Medical tricorder

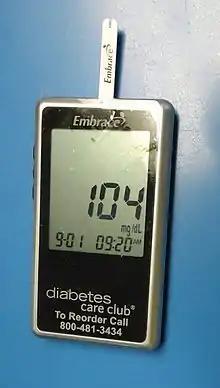
A handheld single-function electronic device to measure glucose levels of diabetics. Performing this and other tests would be one of the many functions of a medical tricorder.

The idea of a medical tricorder comes from an imaginary device on the science fiction TV show "Star Trek" from the 1960s which featured fictional character Dr. Leonard McCoy using it to instantly diagnose medical conditions. One description of the fictional device was as follows: